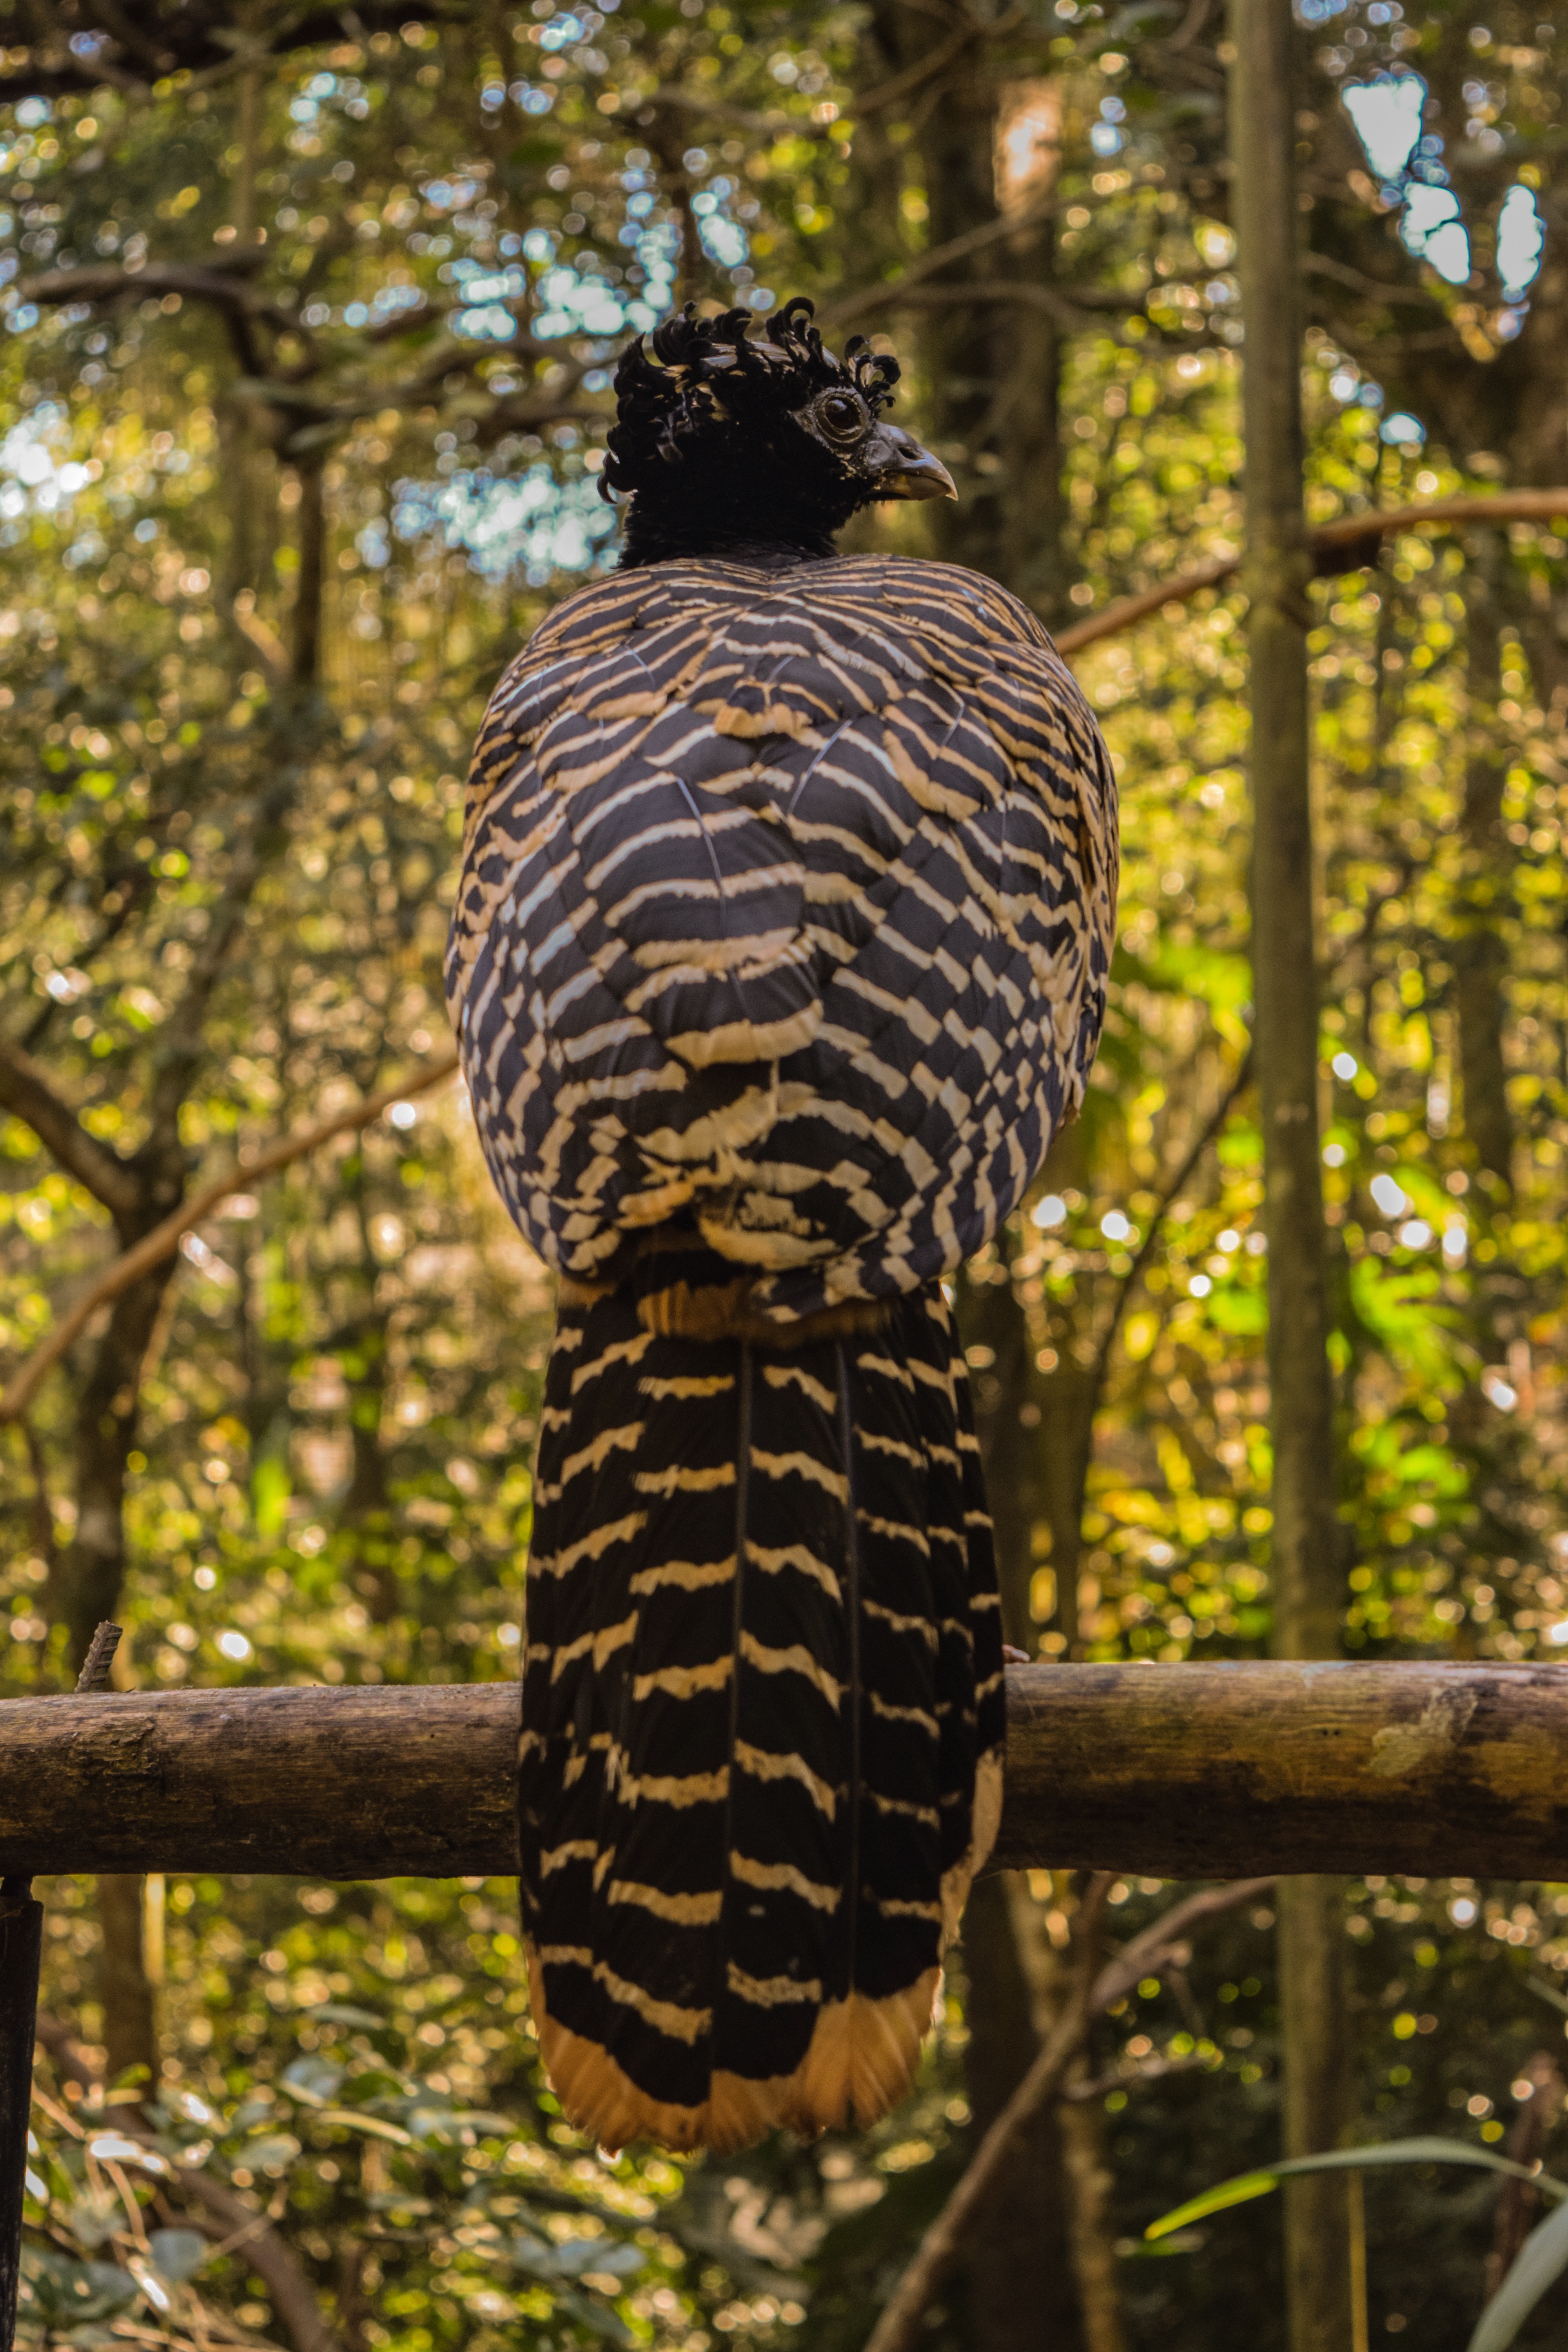
tree, nature, bird, leaf, trunk, animal, wildlife, zoo, jungle, fauna, leopard, animals, jaguar, ave, temaiken